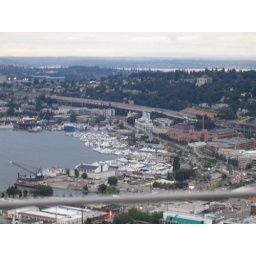
It's the building with the blue smokestacks in the middle of the picture. They grow clones there. I'm not even kidding.